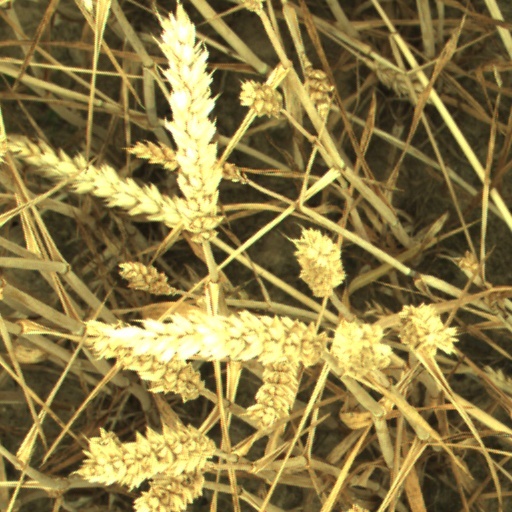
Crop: wheat